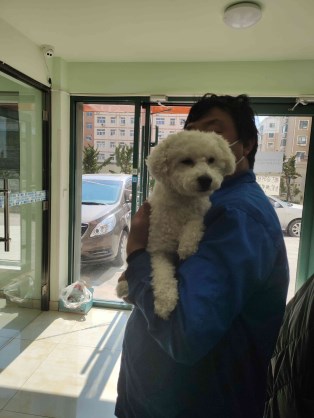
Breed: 3083-n000117-Bichon_Frise